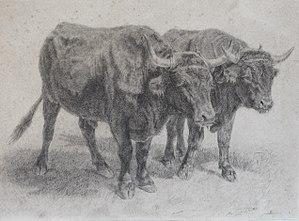
Bonheur Rosa - Charcoal - Boeufs du Cantal - 53x38cm
La salers est une race bovine française caractérisée par sa robe de couleur rouge bordeaux.